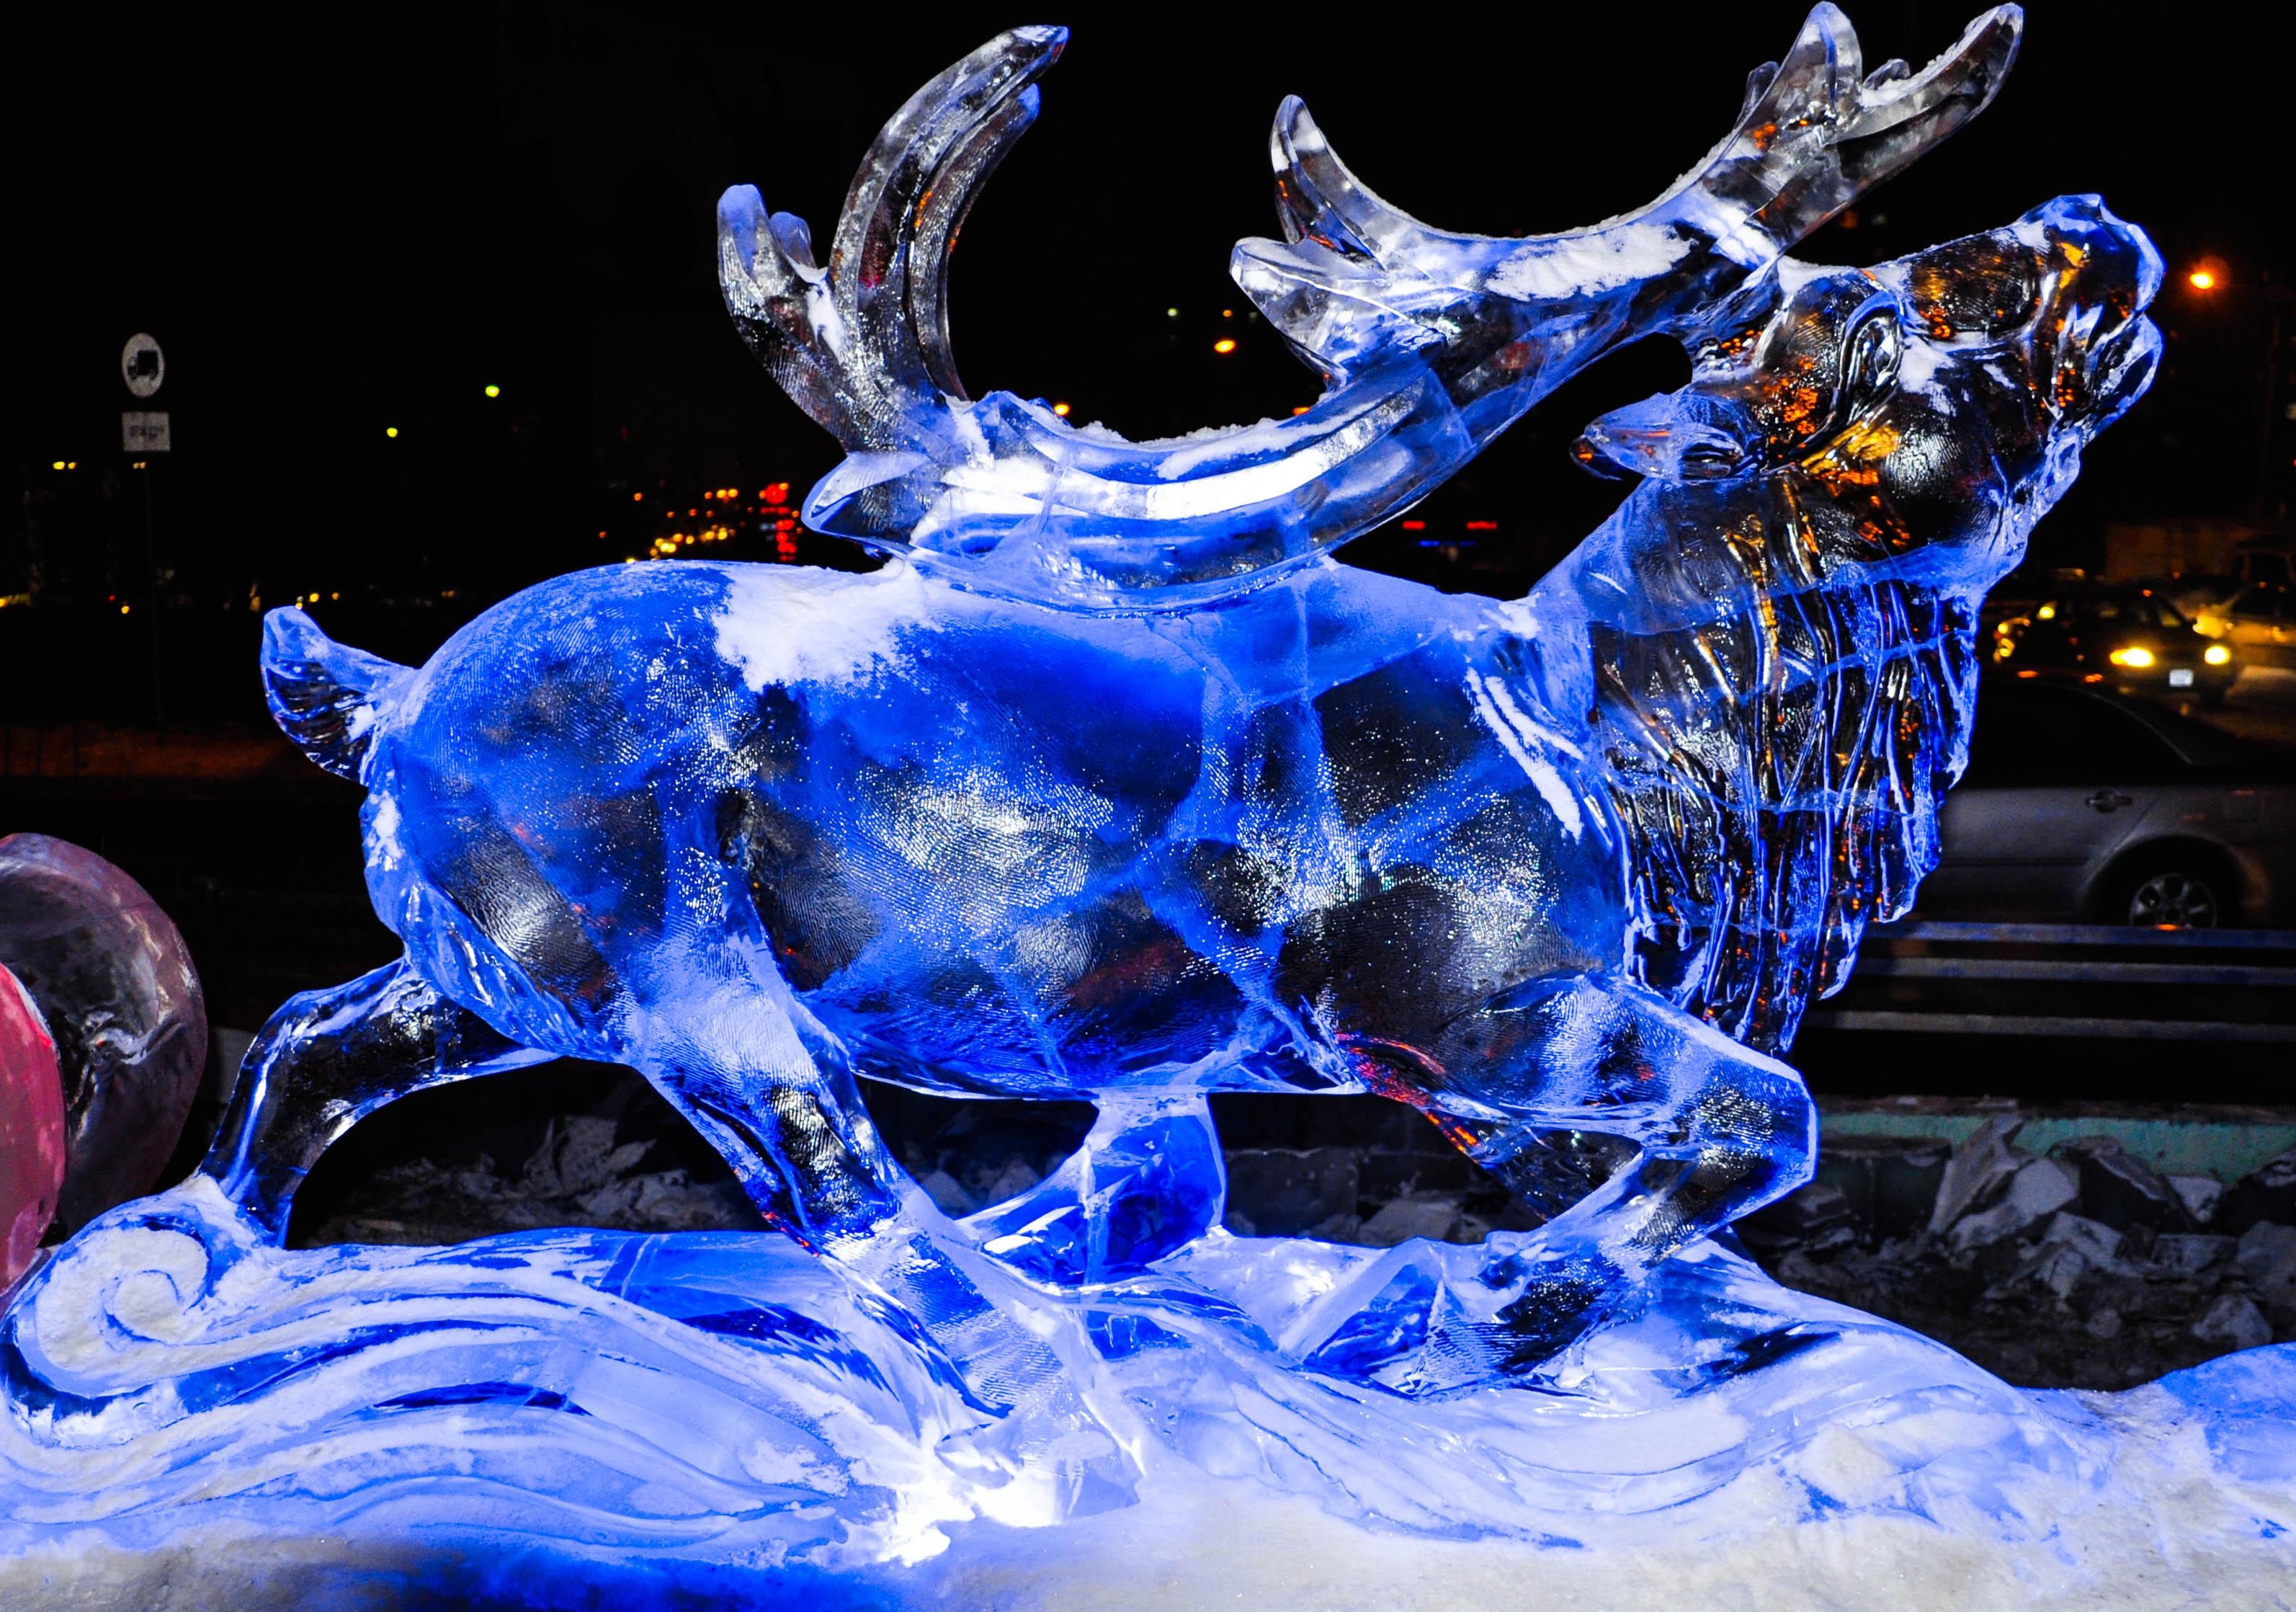
water, nature, winter, light, street, night, ice, decoration, frozen, blue, christmas, art, reindeer, xmas, mongolia, freezing, organism, ice decoration, computer wallpaper